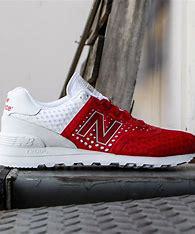
Brand: New
Model: Balance New Balance 574 Marathon